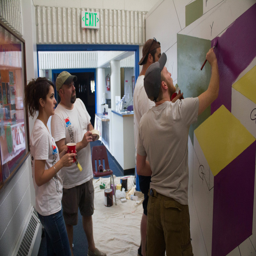
our second mural is at center in person .